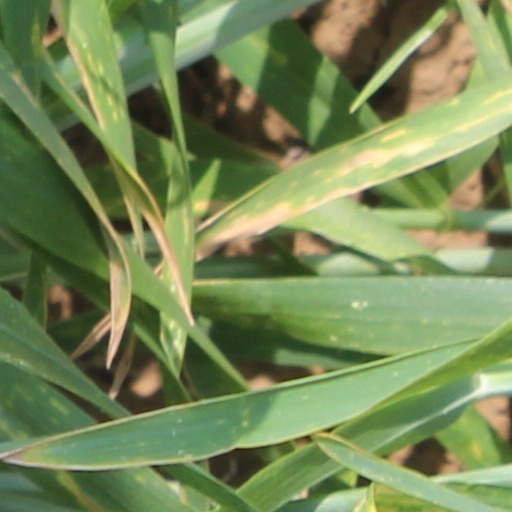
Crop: wheat